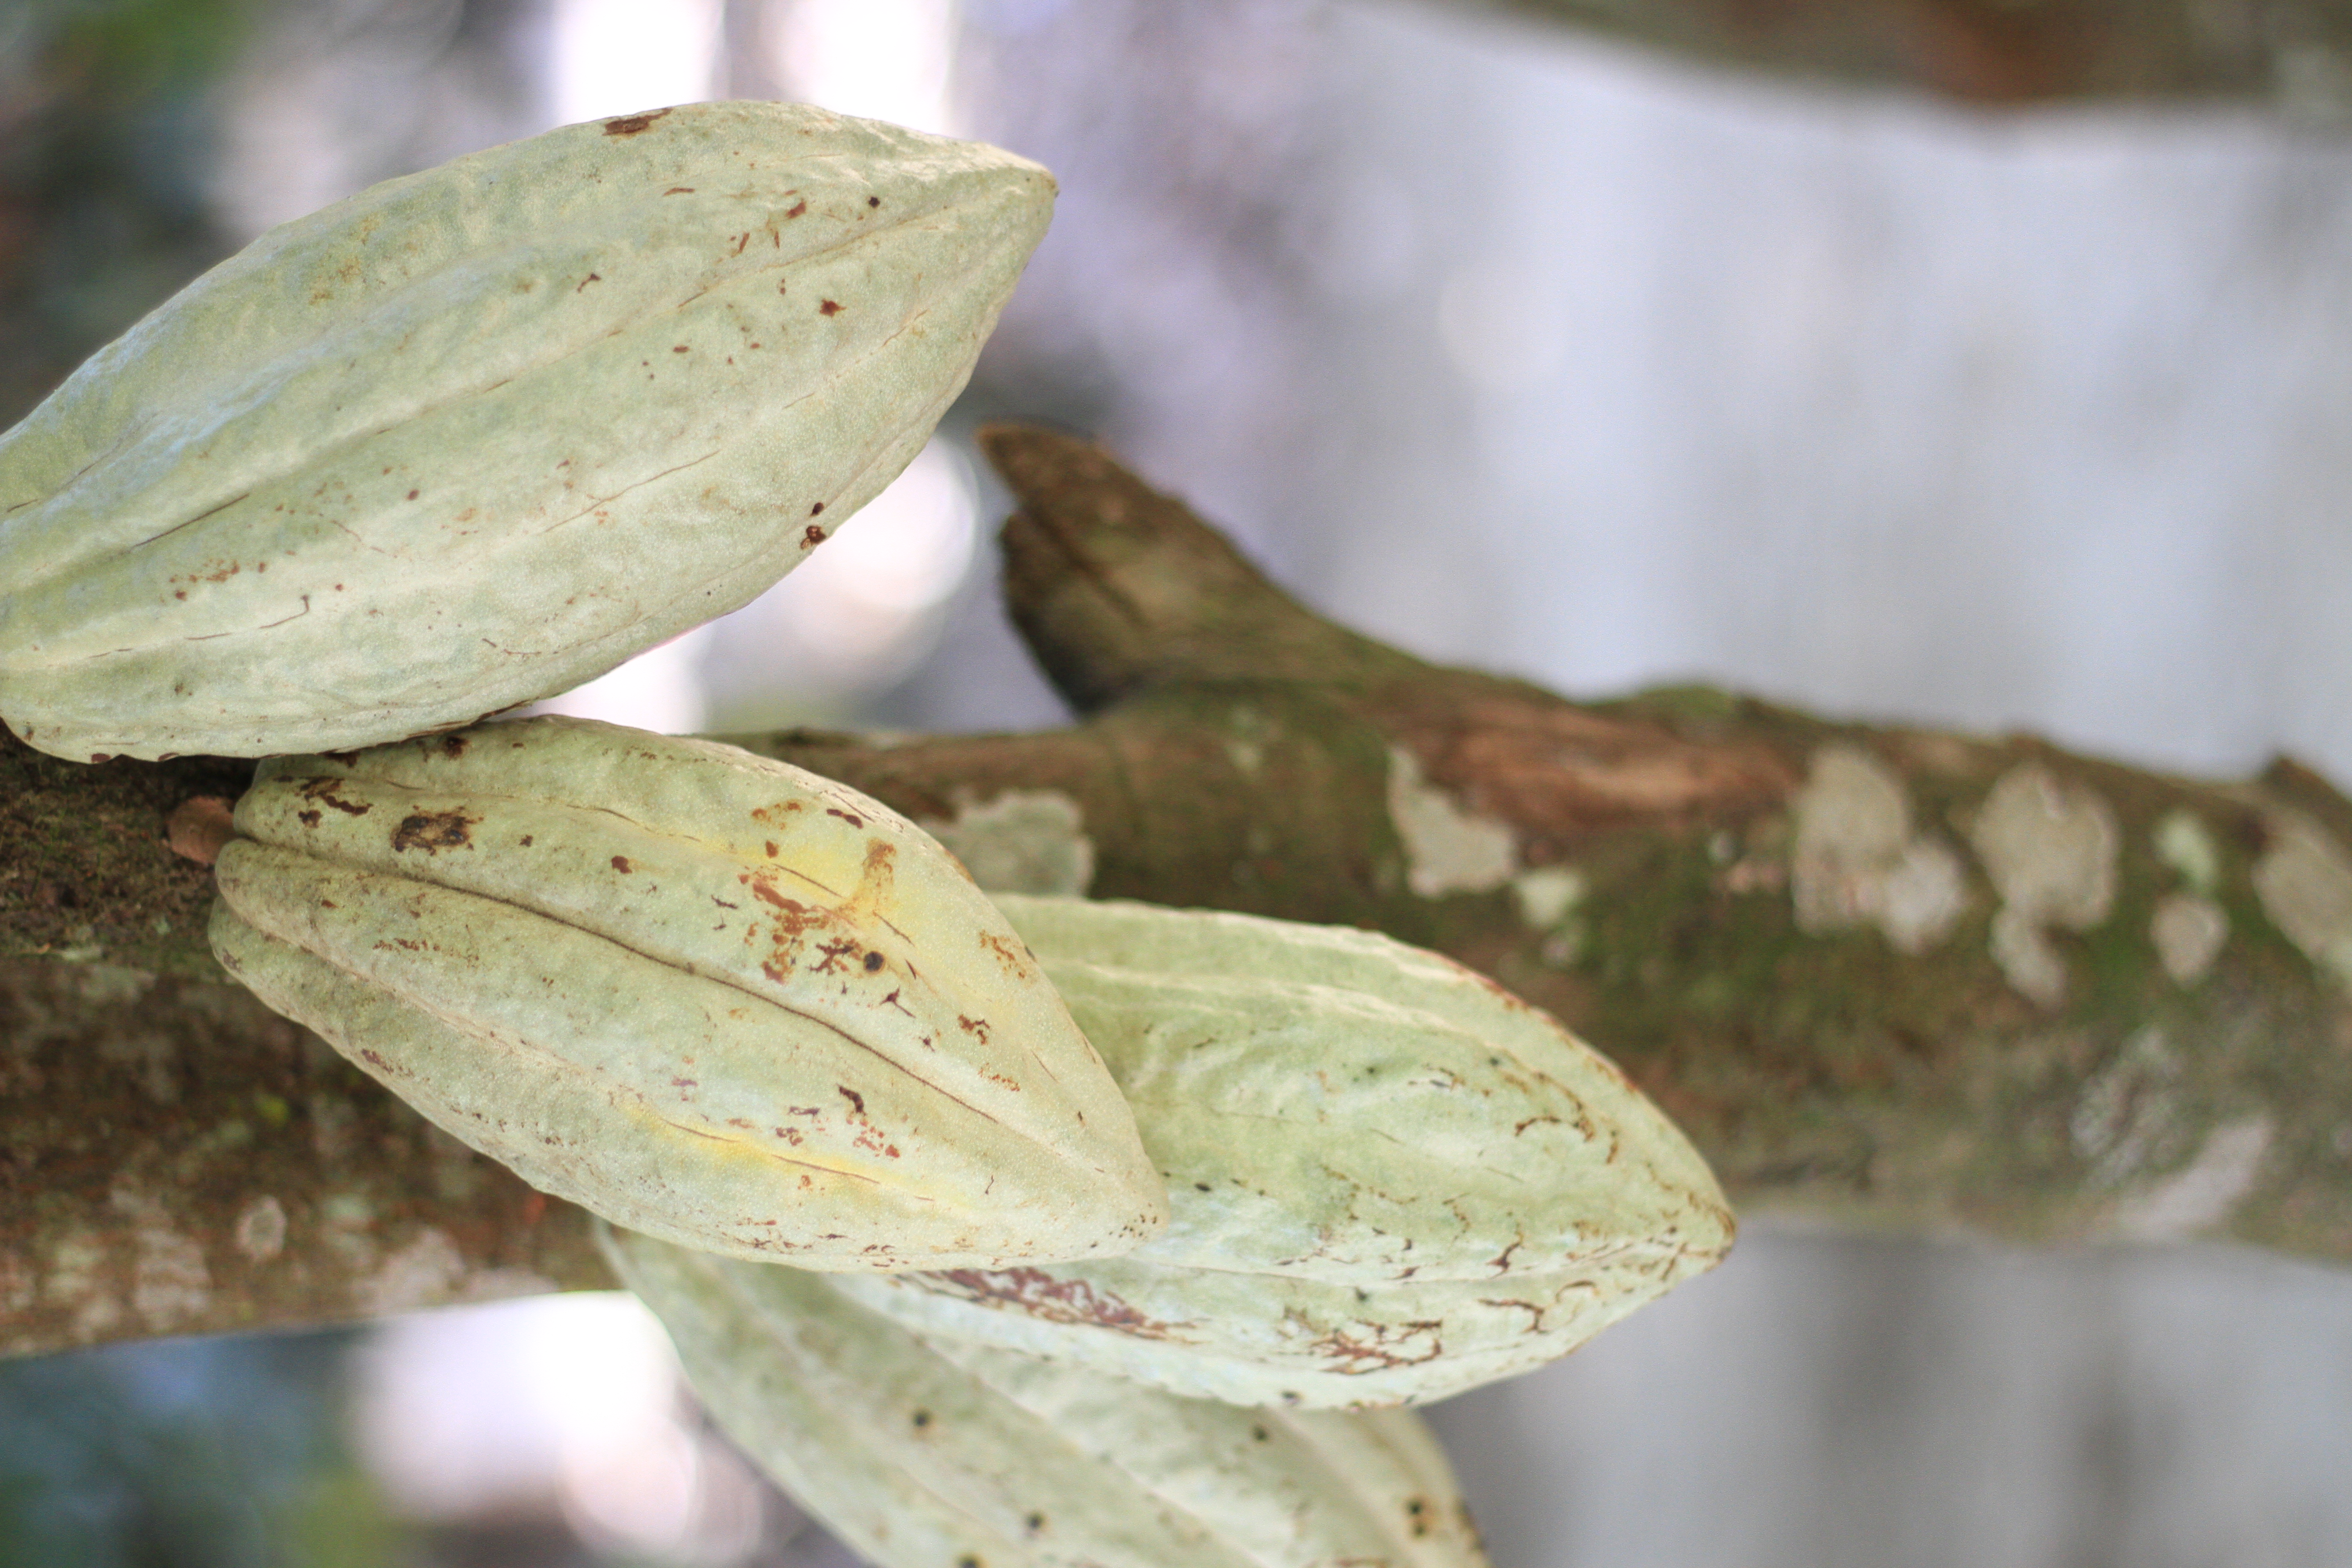
african, cocoa, plant, nature, home, made, tree, tanzania, leaf, plant pathology, plant stem, commodity